The Proposal (2009 film)

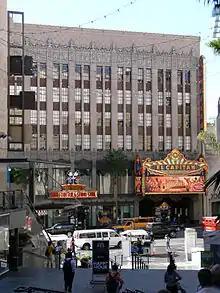
"The Proposal" premiered at the El Capitan Theatre in Hollywood, California.

"The Proposal" held its premiere on June 1, 2009, at the El Capitan Theatre in Hollywood, California. It was released theatrically in the United States on June 19, 2009, by Walt Disney Studios Motion Pictures under the Touchstone Pictures banner.